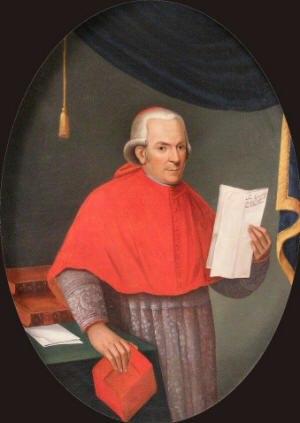
Benedetto Naro est un cardinal italien du XIXᵉ siècle.